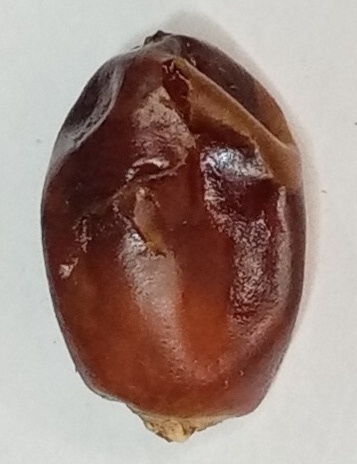
Variety: aseel
Size: small
Grade: grade-1